Boris Alekseyevich Golitsyn

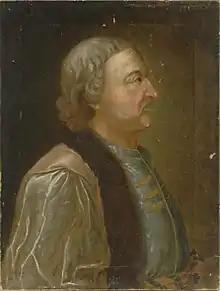
Portrait by Stepan Alexandrovsky

Boyar Boris Alexeyevich Golitsyn (surname sometimes transcribed Galitzin, ; 1654–1714) was a Russian politician of the noble Golitsyn family. His chief political opponent was his own cousin Prince Vasily Vasilyevich Golitsyn.